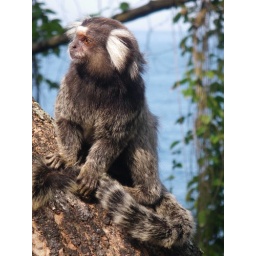
A cute monkey that people brought down from the North East. Some of them live in the forest near Sugarloaf.